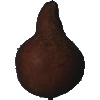
Label: pear_kaiser